New Mexico State Road 13

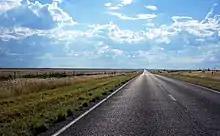
NM 13 slightly west of its intersection with US 285

NM 13 begins at an intersection with US 82 west of the city of Hope and begins traveling northeastward. It then ends at an intersection with US 285 south of the city of Roswell.